County of Moray

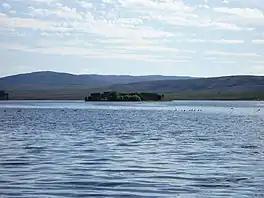
Lochindorb in southern Moray

Moray consists of a flattish coastal section, containing the main towns, with a hilly interior, extending into the Grampian Mountains in the far south. Notable features of the coast are Findhorn Bay and the broad arc of Burghead Bay. The coast around Lossiemouth is somewhat rockier, and includes the small islands of Covesea Skerries and Halliman Skerries offshore.